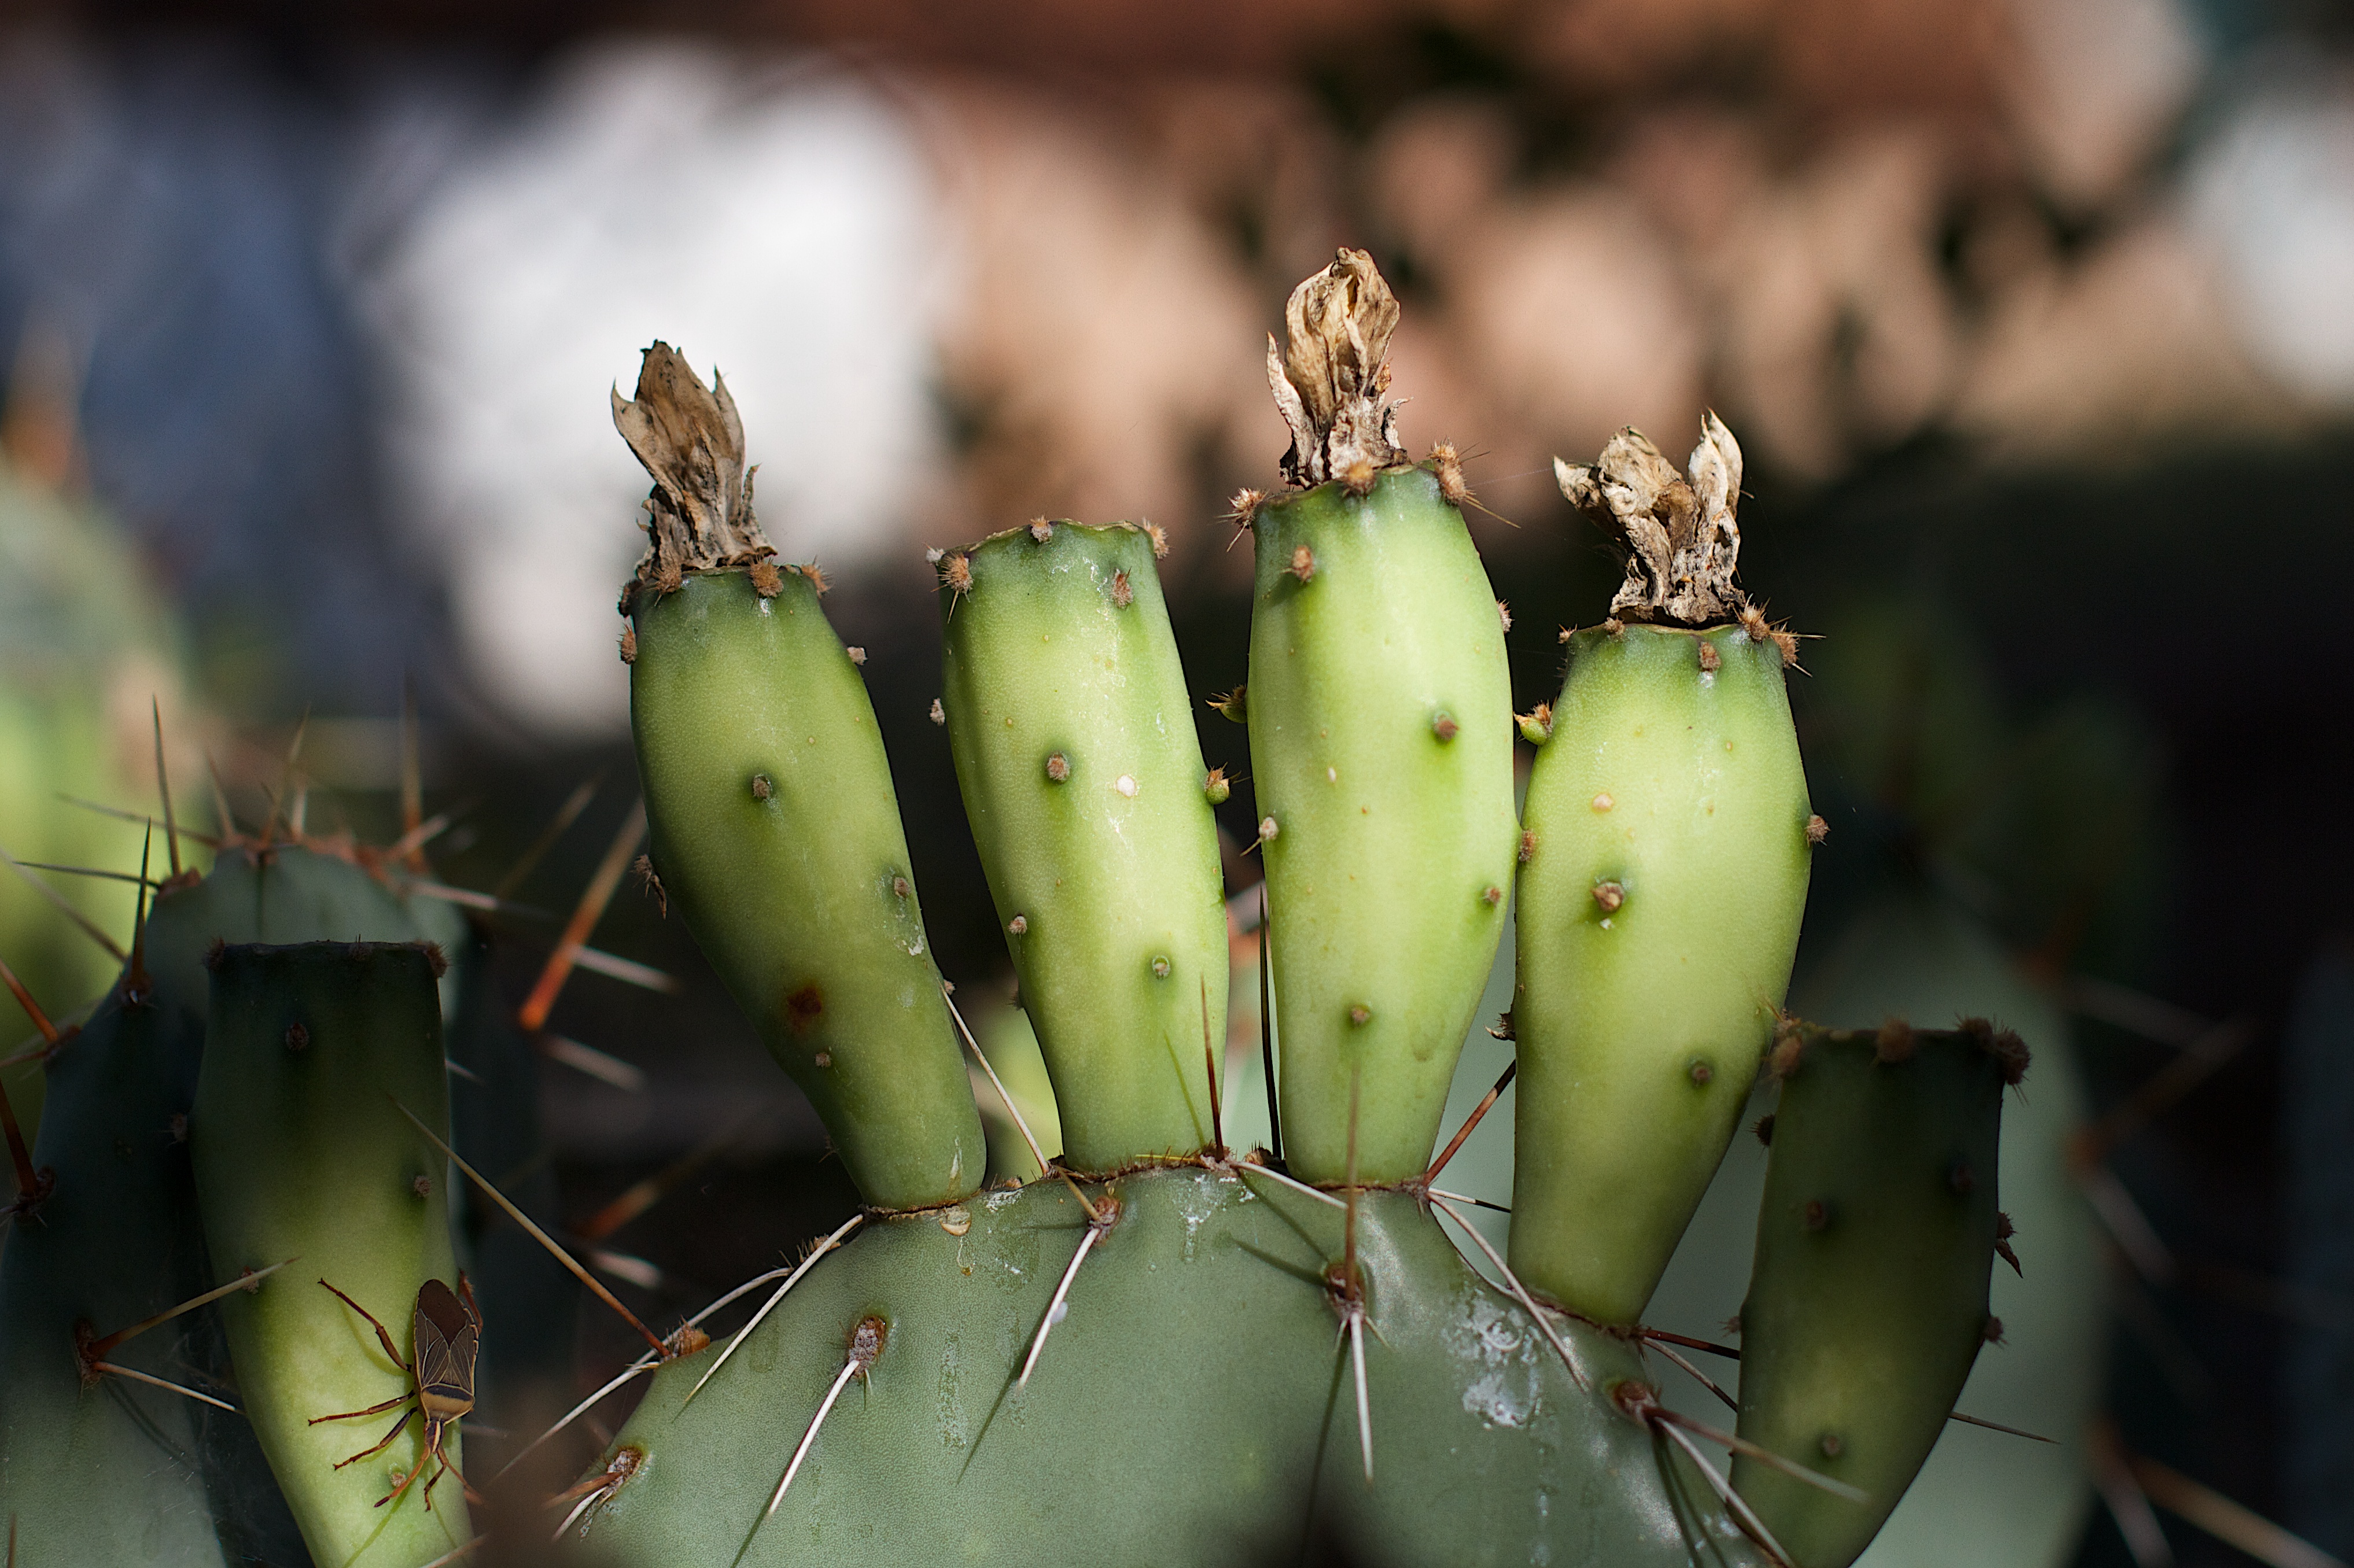
cactus, plant, flower, food, green, produce, botany, flora, 2015365, macro photography, flowering plant, prickly pear, plant stem, land plant, thorns spines and prickles, hedgehog cactus, nopal, san pedro cactus, barbary fig